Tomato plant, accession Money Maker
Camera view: tilt-top (135 deg); turntable rotation: 150 degrees
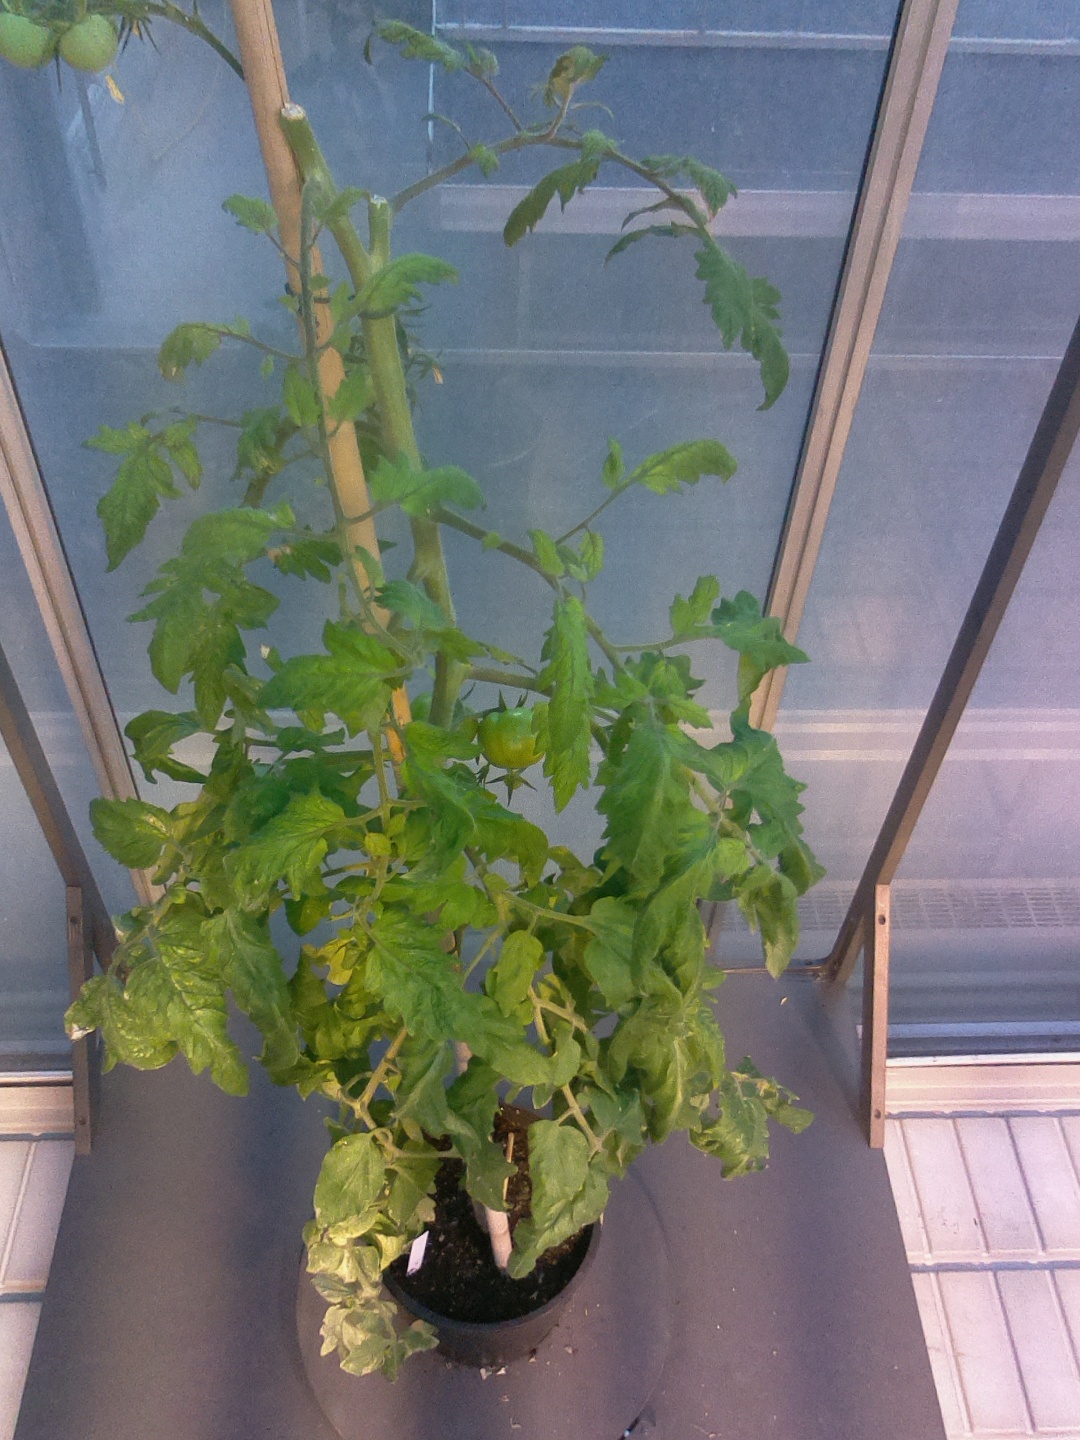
BBCH growth stage 79: 90% -100% of final fruit size